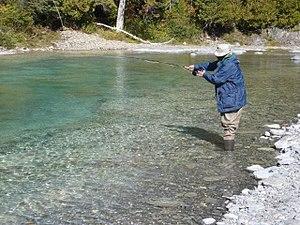
La Rivière du Petit Pabos coule dans les cantons de Randin, de Power et de Pellegrin, dans le territoire non organisé de Mont-Alexandre, ainsi que dans les municipalités de Chandler, dans la municipalité régionale de comté Le Rocher-Percé, dans la région administrative de la Gaspésie-Îles-de-la-Madeleine, au Québec, au Canada.